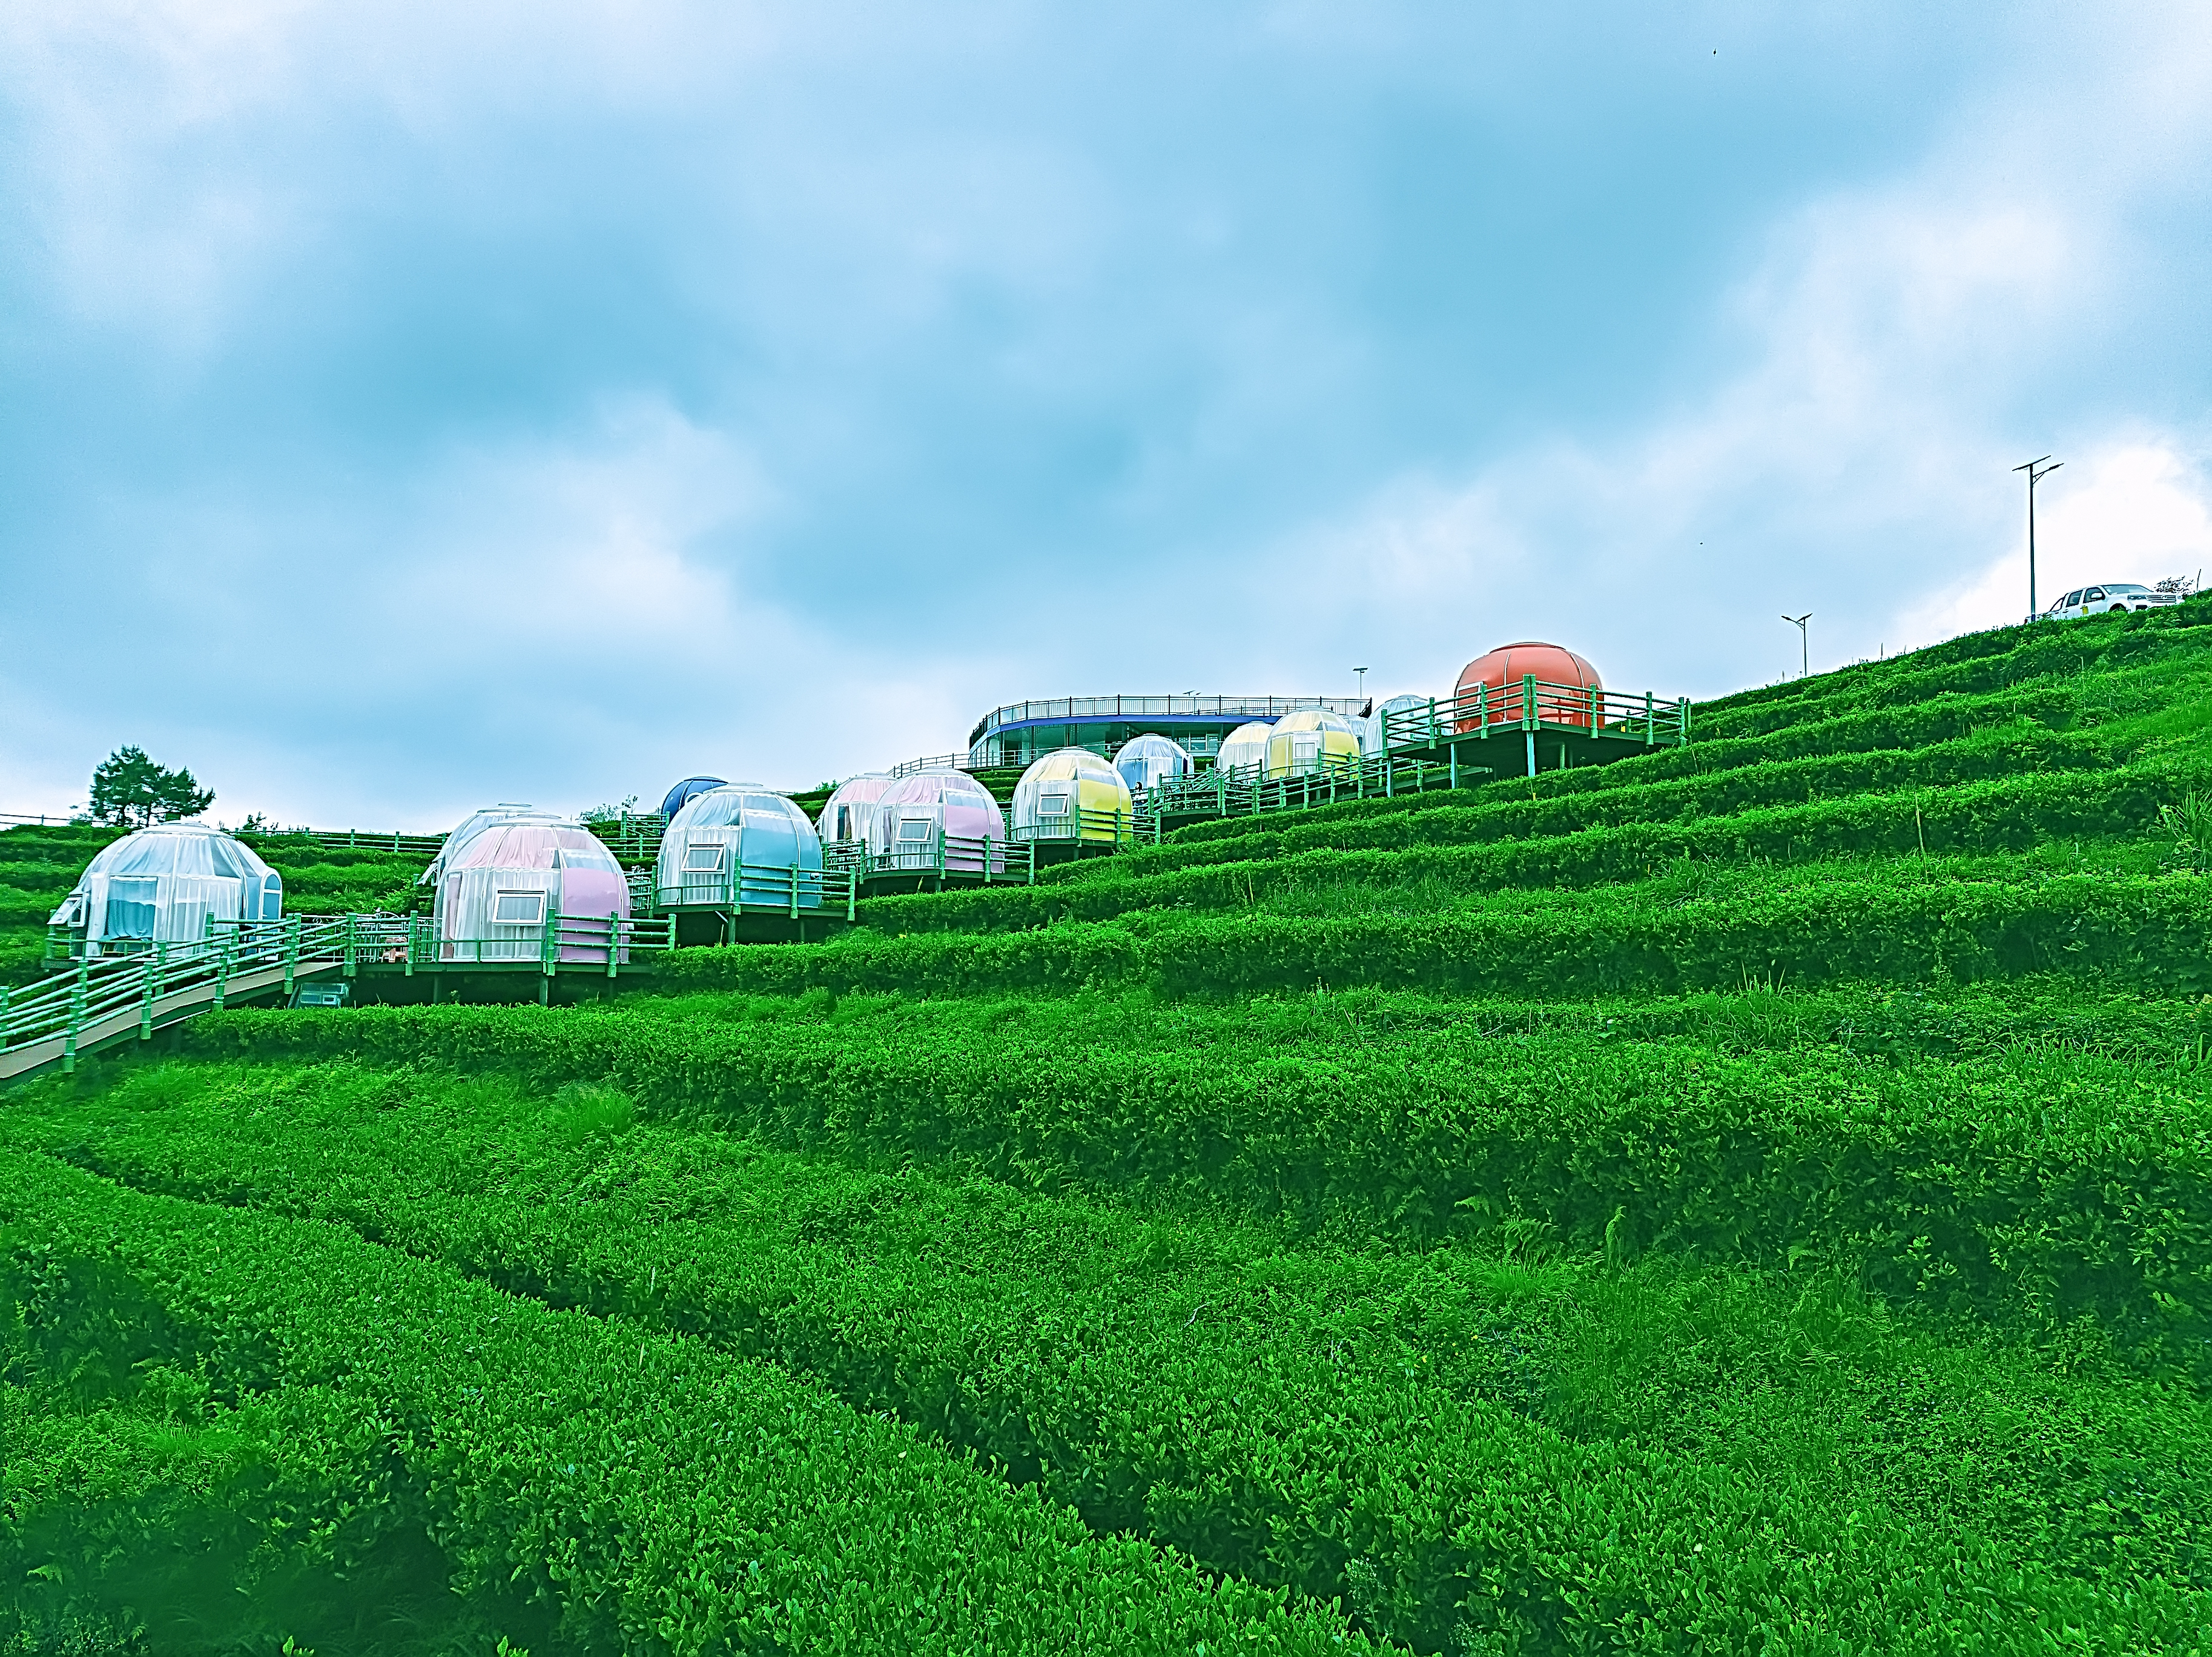
tea, garden, sky, cloud, plant, green, natural landscape, People in nature, land lot, agriculture, plain, landscape, house, grass, grassland, meadow, grass family, groundcover, lawn, prairie, field, hill, horizon, pasture, hill station, plantation, cumulus, steppe, crop, slope, cash crop, soil, road, farm, ranch, paddy field, roof, village